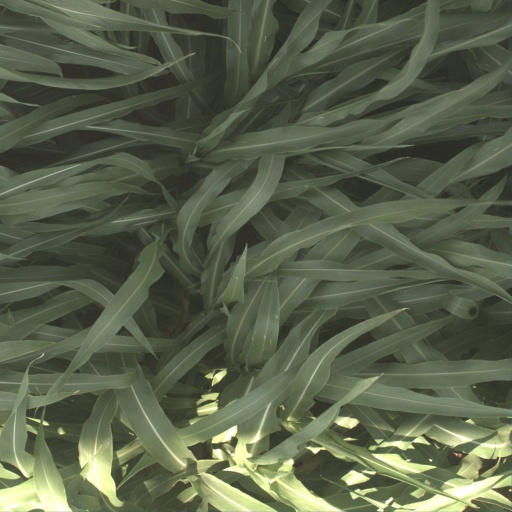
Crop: sorghum